Jacques Bertillon

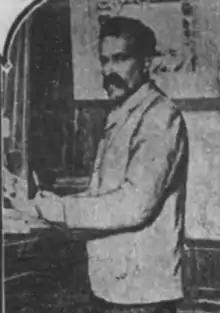

Jacques Bertillon (11 November 1851 – 4 July 1922) was a French statistician and demographer.